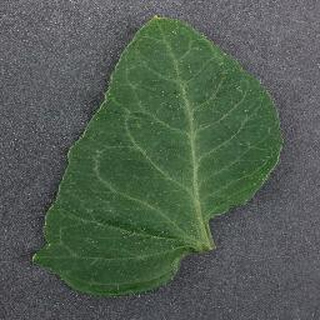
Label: healthy_tomato